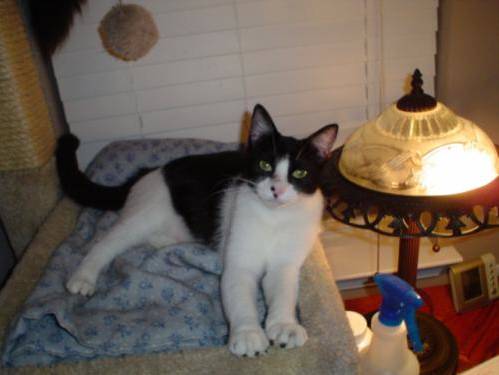
Label: cat